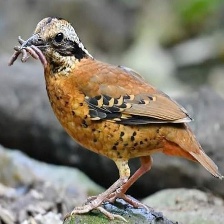
Species: EARED PITA
Scientific name: HYDRORNIS PHAYREI